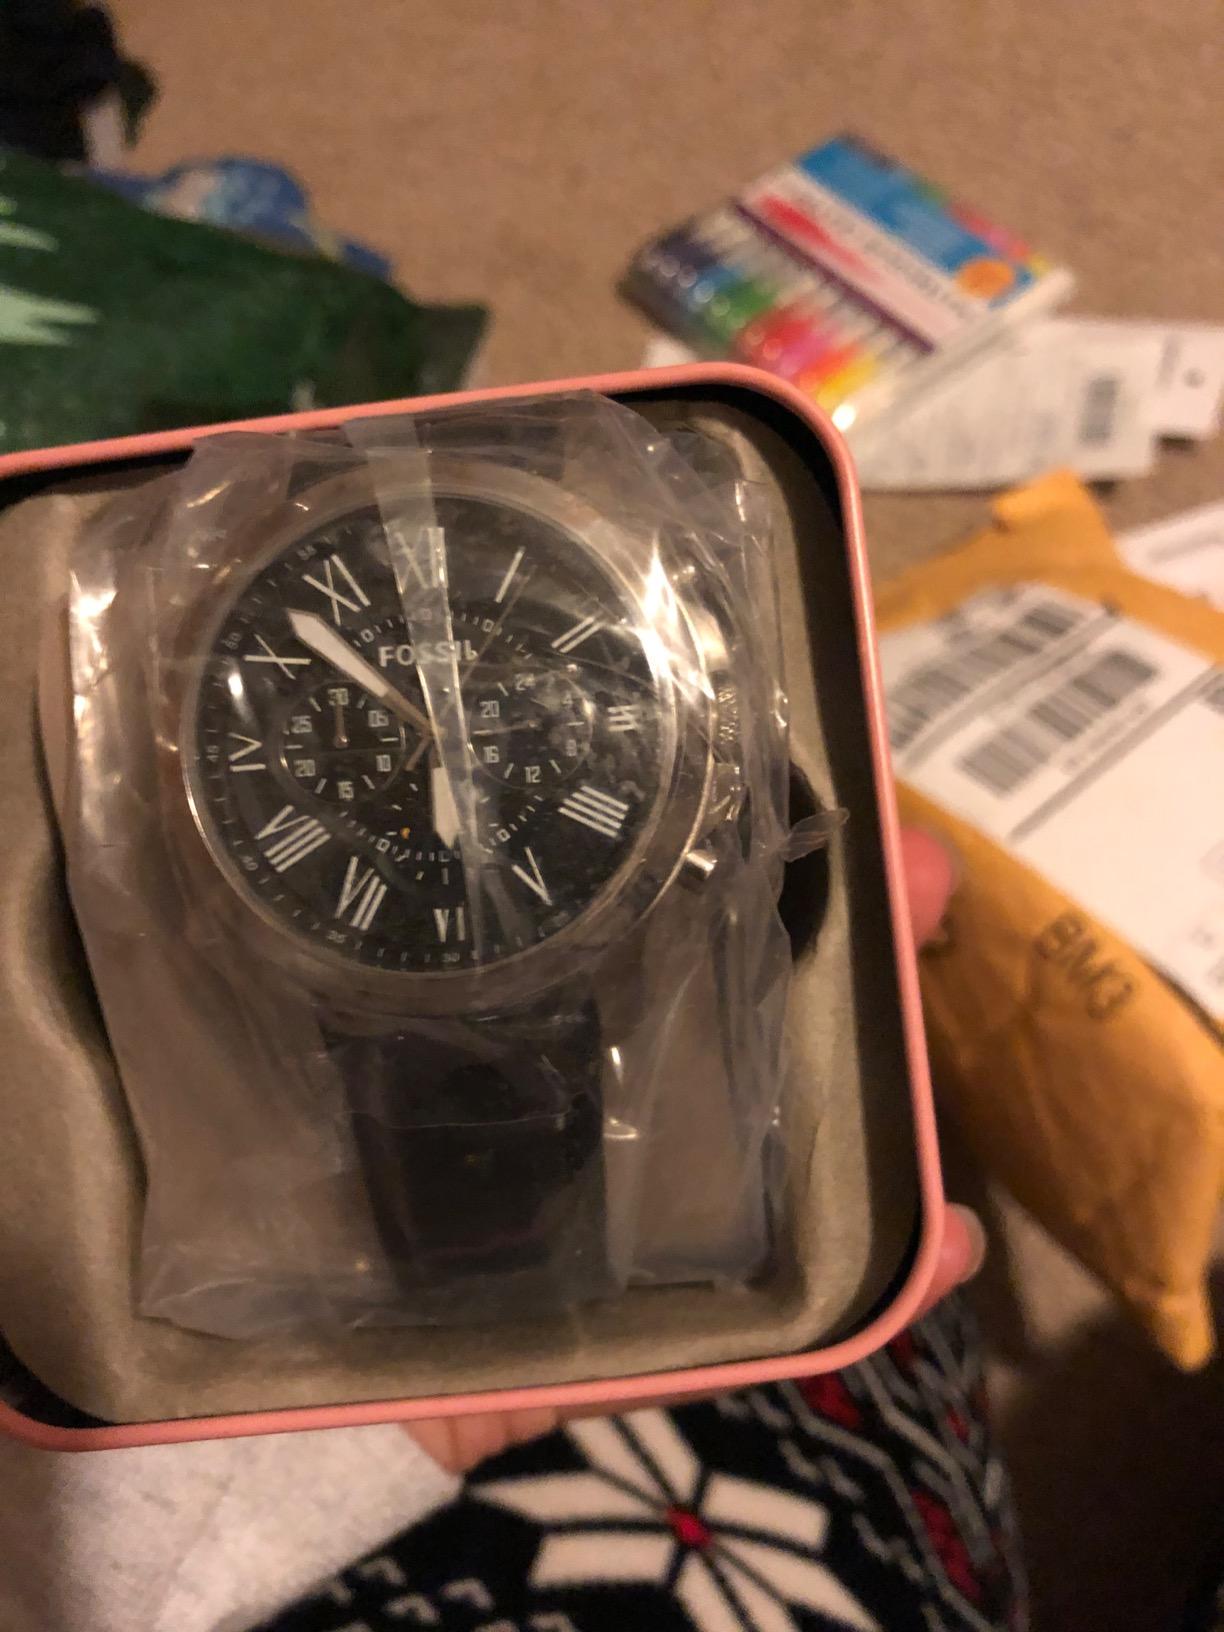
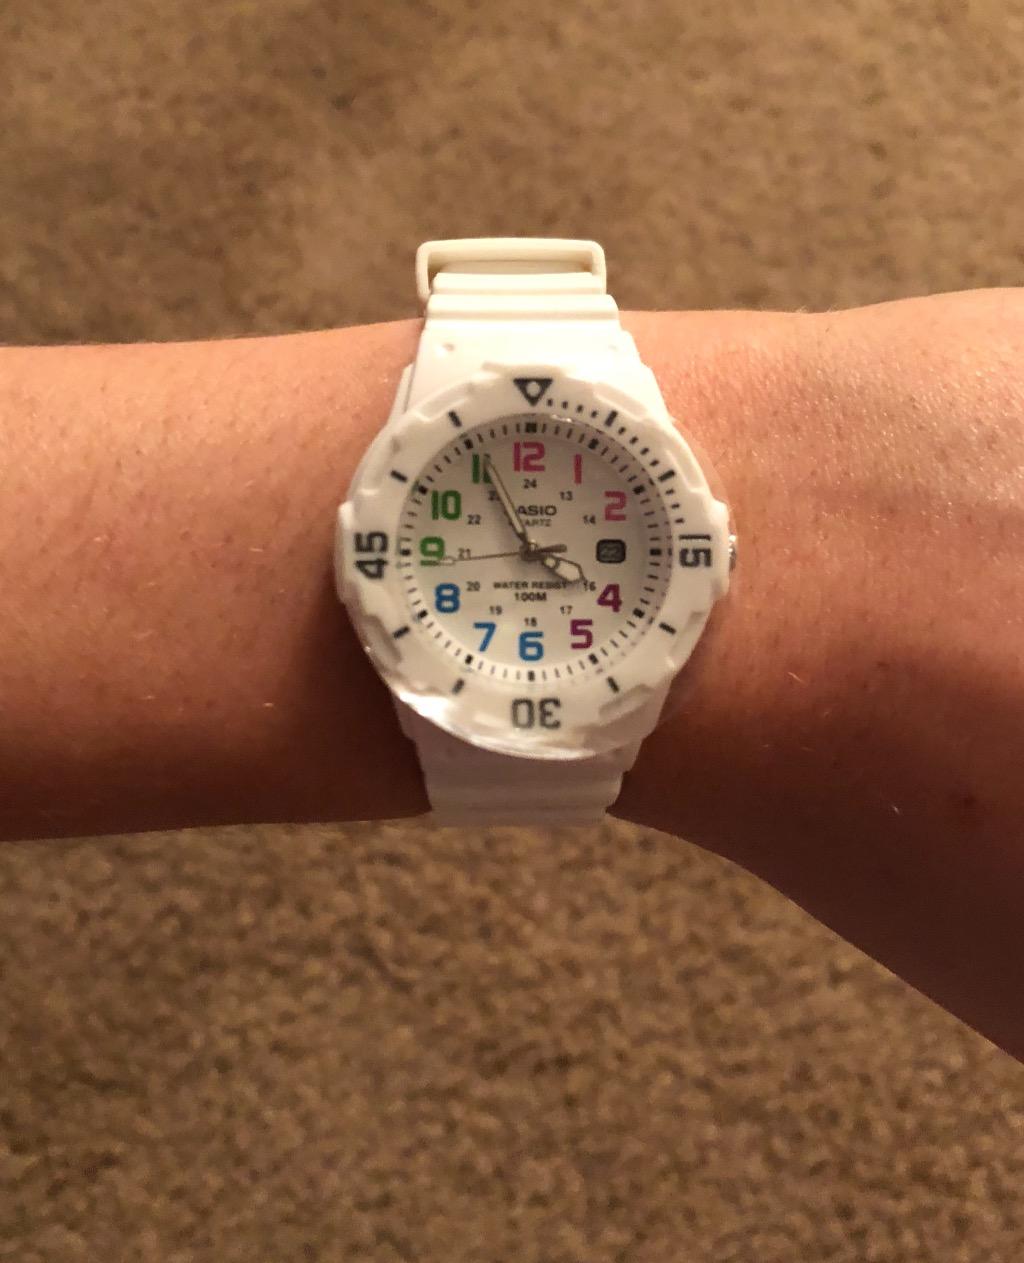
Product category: accessories_watch
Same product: no